Applications of 3D printing

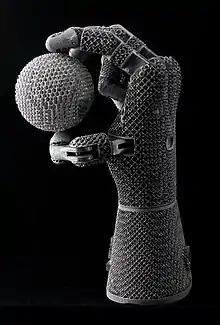
printed object

Industrial 3D printers have existed since the early 1980s and have been used extensively for rapid prototyping and research purposes. These are generally larger machines that use proprietary powdered metals, casting media (e.g. sand), plastics, paper or cartridges, and are used for rapid prototyping by universities and commercial companies.